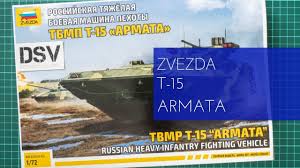
Label: BMP-T15